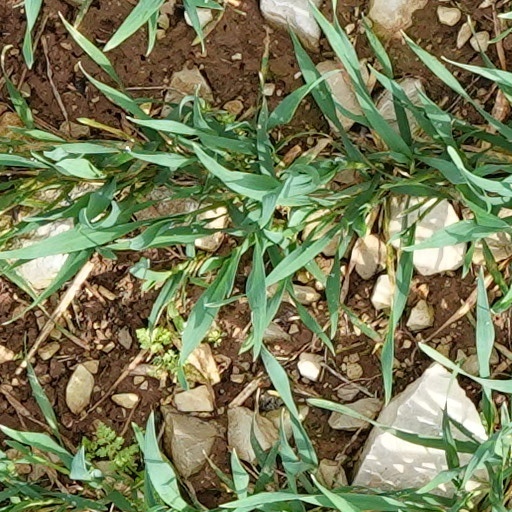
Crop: wheat